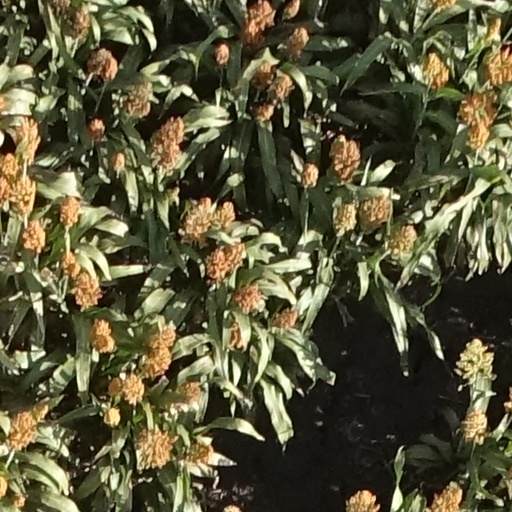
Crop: sorghum